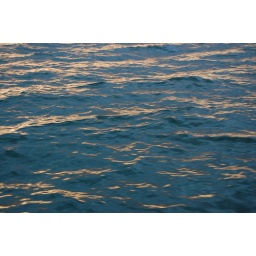
I thought the colors in the water were so pretty. All lavenders, green and orange. View All Sizes.